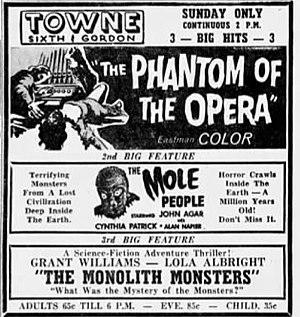
Le Fantôme de l'Opéra est un film d'horreur britannique réalisé en 1962 par Terence Fisher pour la Hammer. John Elder a écrit le scénario d'après le roman éponyme de Gaston Leroux. Herbert Lom y interprète le professor Petrie, le fantôme du titre.